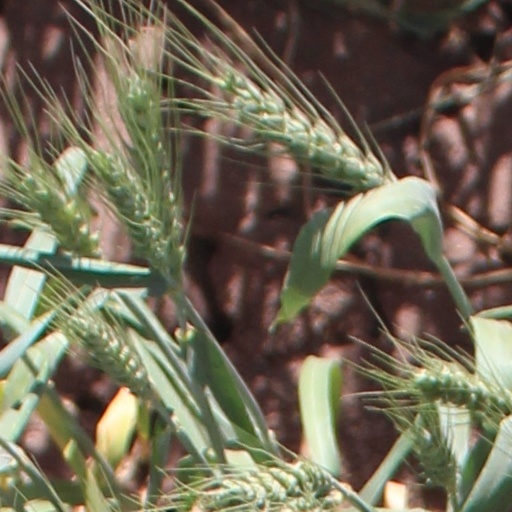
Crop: wheat